Waymo

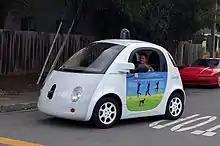
A self-driving car with the previous Google branding (2016)

After almost two years of road testing with seven vehicles, the "New York Times" revealed the existence of Google's project on October 9, 2010. Google announced its initiative later the same day.